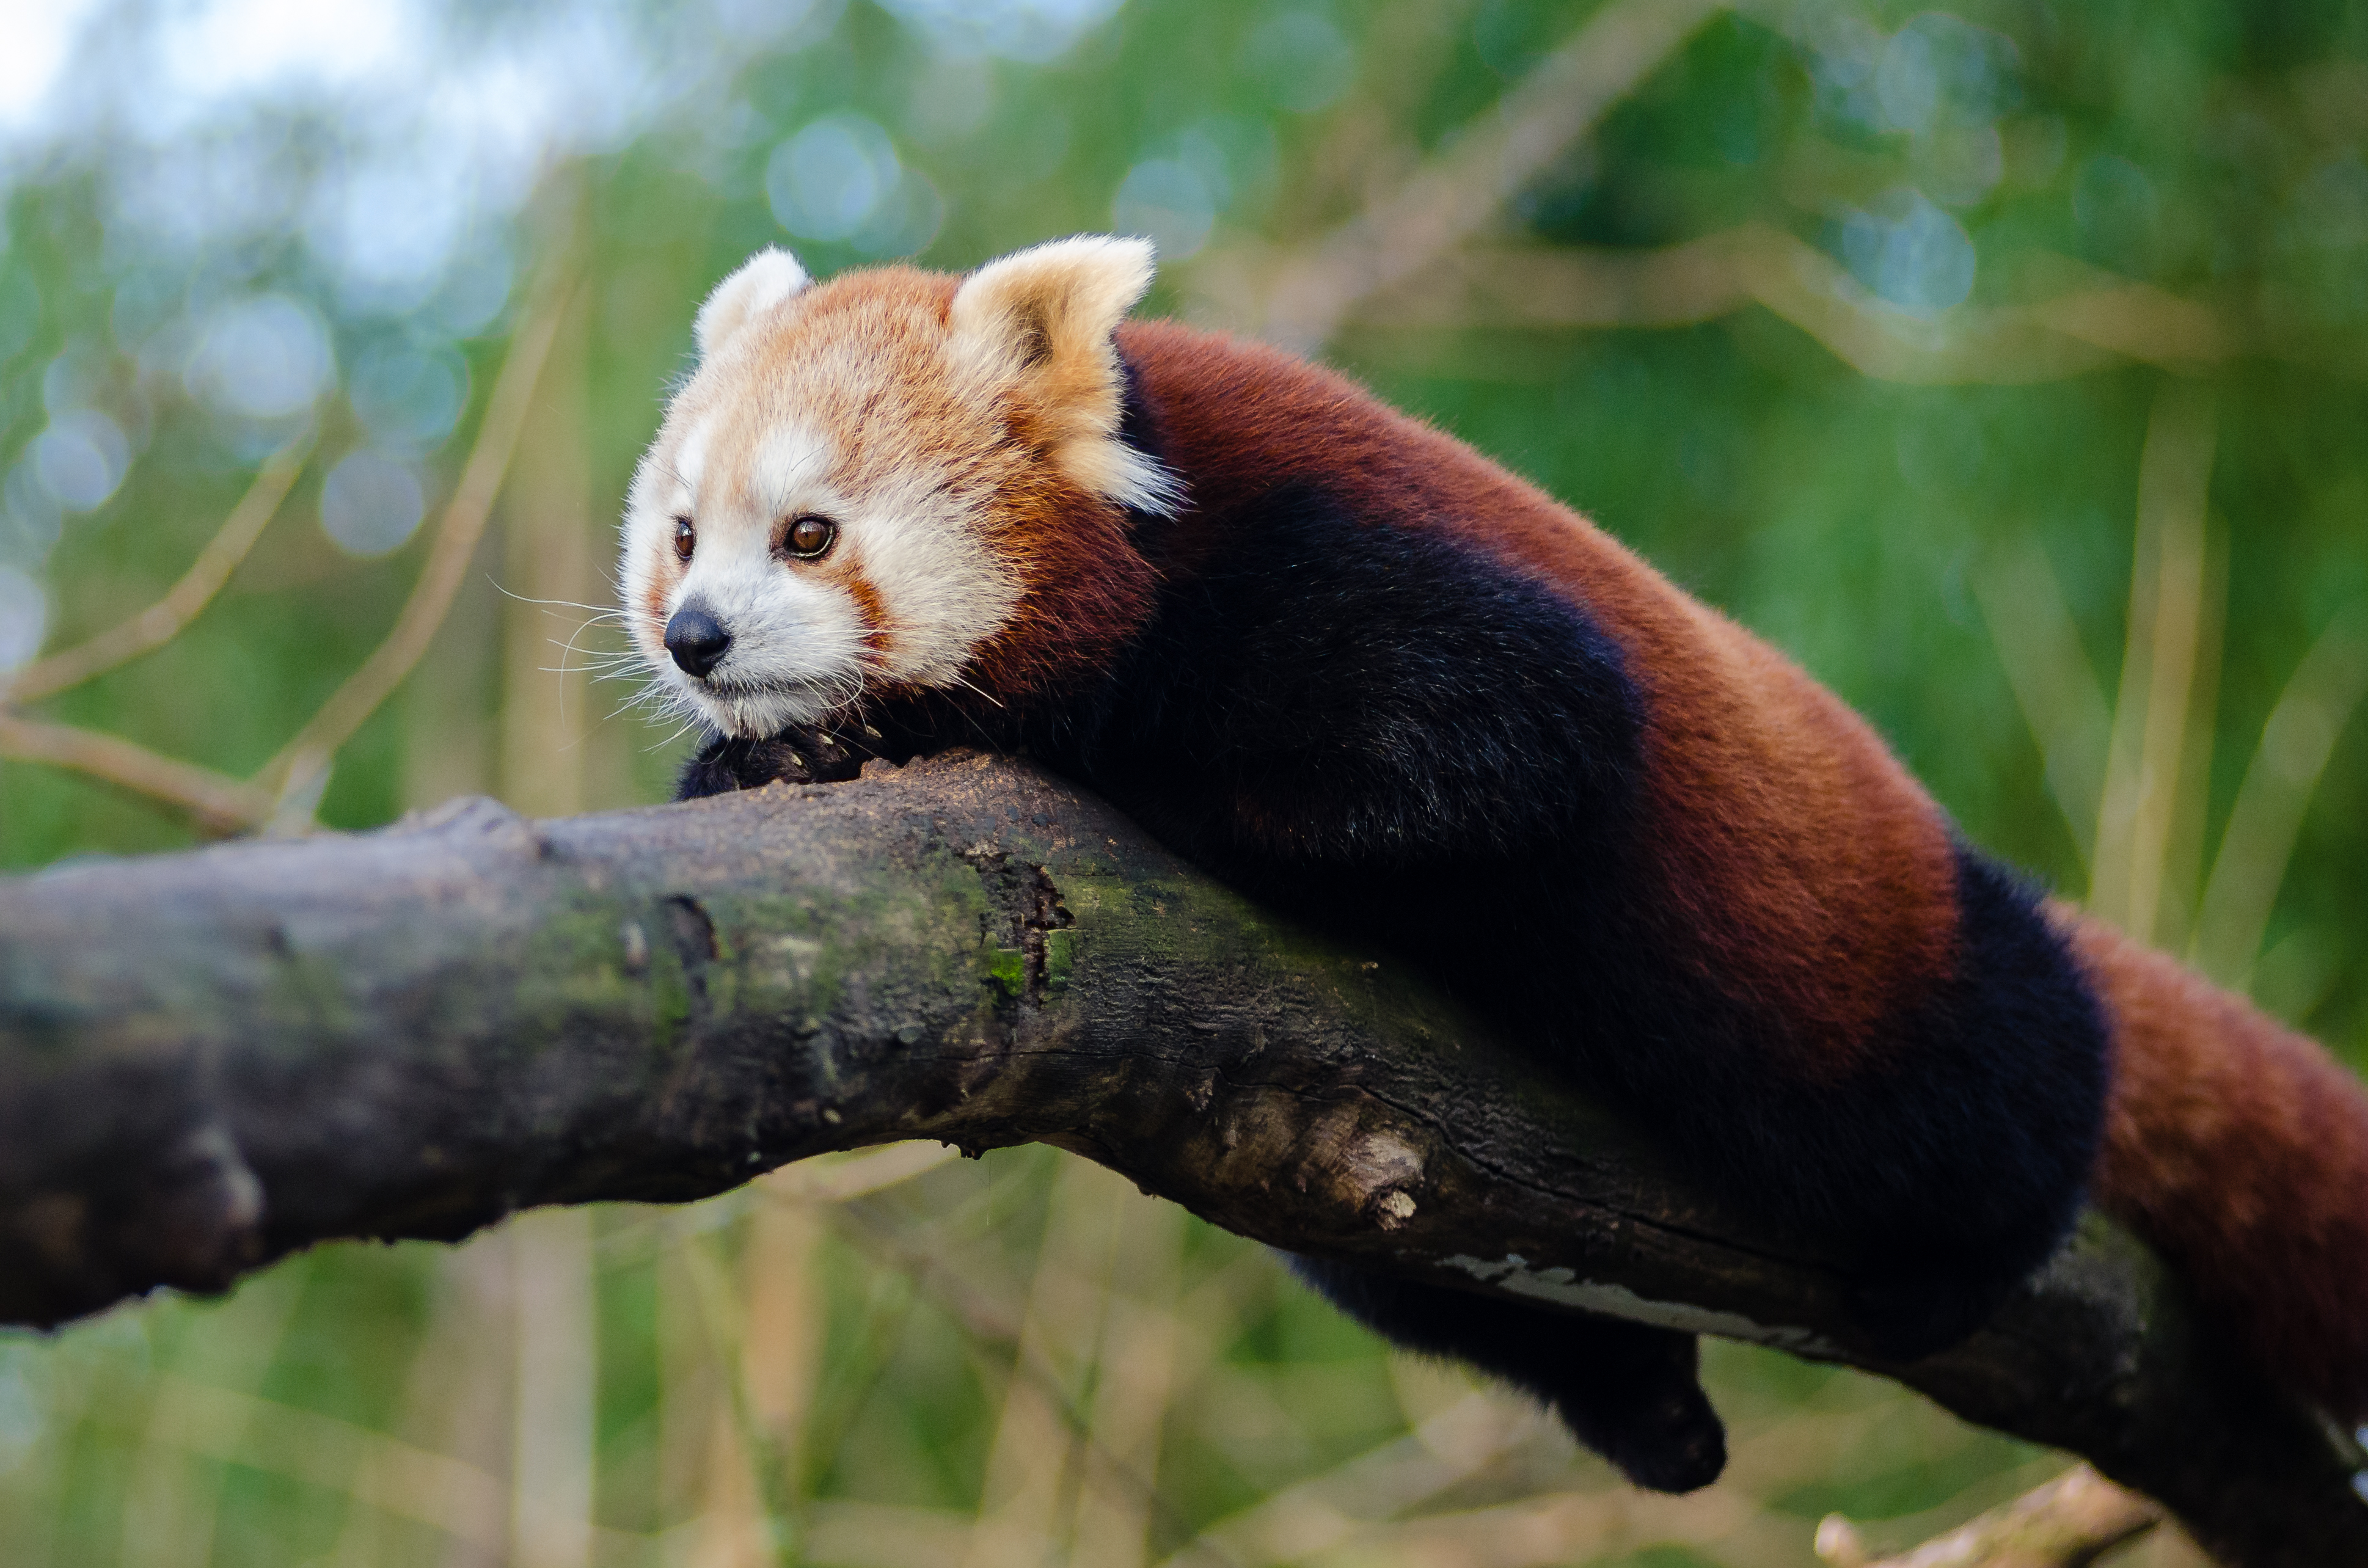
tree, nature, cold, winter, bokeh, vintage, sweet, feet, animal, cute, female, wildlife, zoo, fur, orange, young, green, high, red, foot, mammal, nikon, fauna, red panda, panda, 2015, face, nose, whiskers, paw, tail, animals, ears, endangered, vertebrate, germany, deutschland, natur, paws, tier, iso, ss, fell, grn, gesicht, baum, adorable, bamboo, d7000, roter, kleiner, niedlich, sues, suess, species, bedrohte, tierart, tierpark, weiblich, jungtier, jung, ohren, schwanz, nase, bedroht, ailurus, fulgens, mozilla, firefox, wochenende, weekend, kalt, giant panda